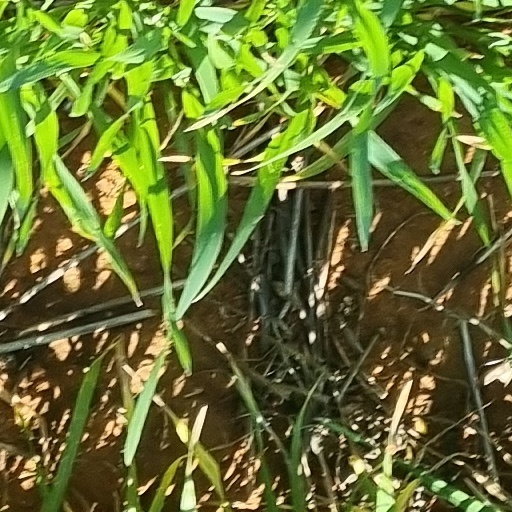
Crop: wheat